Kaliningrad

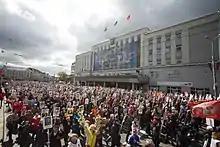
Local residents in Kaliningrad at "Immortal regiment", carrying portraits of their ancestors who fought in World War II

Today the overwhelming majority of Kaliningrad's residents are Russians settled after 1945, and their descendants. A minority of the population are from other Slavic ethnic groups, including Belarusians and Ukrainians. Kaliningrad today is also home to small communities of Tatars, Germans, Armenians, Poles, and Lithuanians.